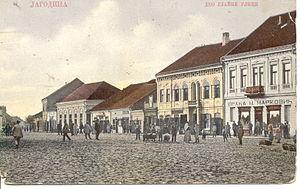
Le bâtiment situé 2 rue Kneginje Milice à Jagodina se trouve à Jagodina, dans le district de Pomoravlje, en Serbie. Il est inscrit sur la liste des monuments culturels protégés de la République de Serbie.